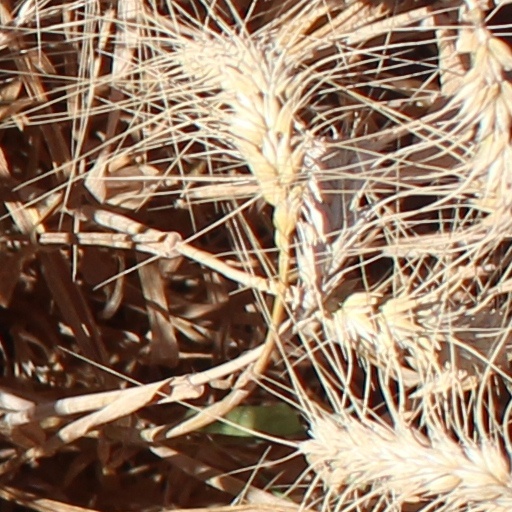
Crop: wheat